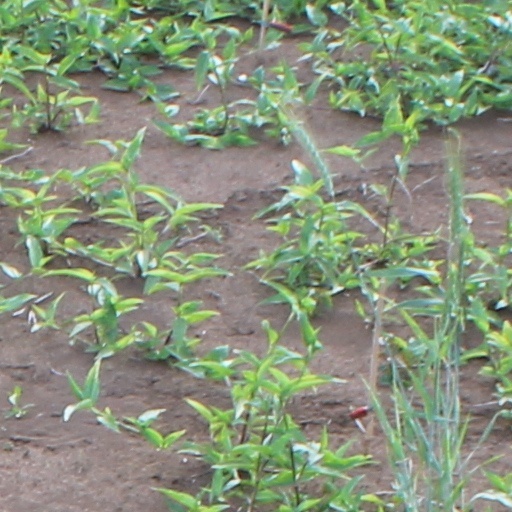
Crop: wheat